Rosary and scapular

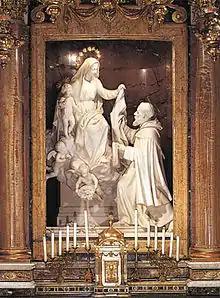

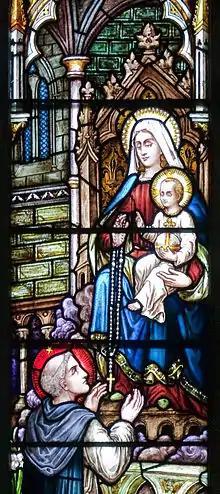
"St Dominic Receives the Rosary from the Virgin Mary", Glengarriff Church of the Sacred Heart

The exact origins of both the rosary and scapular are subject to debate among scholars. Pious tradition maintains that both the rosary and the brown Scapular of Our Lady of Mount Carmel were given by the Virgin Mary to Dominic and Simon Stock respectively during the 13th century. Historical records document their growth during the 16th and 17th centuries in Europe. By the early 20th century, they had gained such a strong following among Catholics worldwide that Josef Hilgers, writing in the "Catholic Encyclopedia" of 1914, stated: "Like the Rosary, the Brown scapular has become the badge of the devout Catholic."